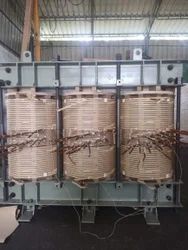
Label: 3Phase_oil_cooled_furnace_transformers